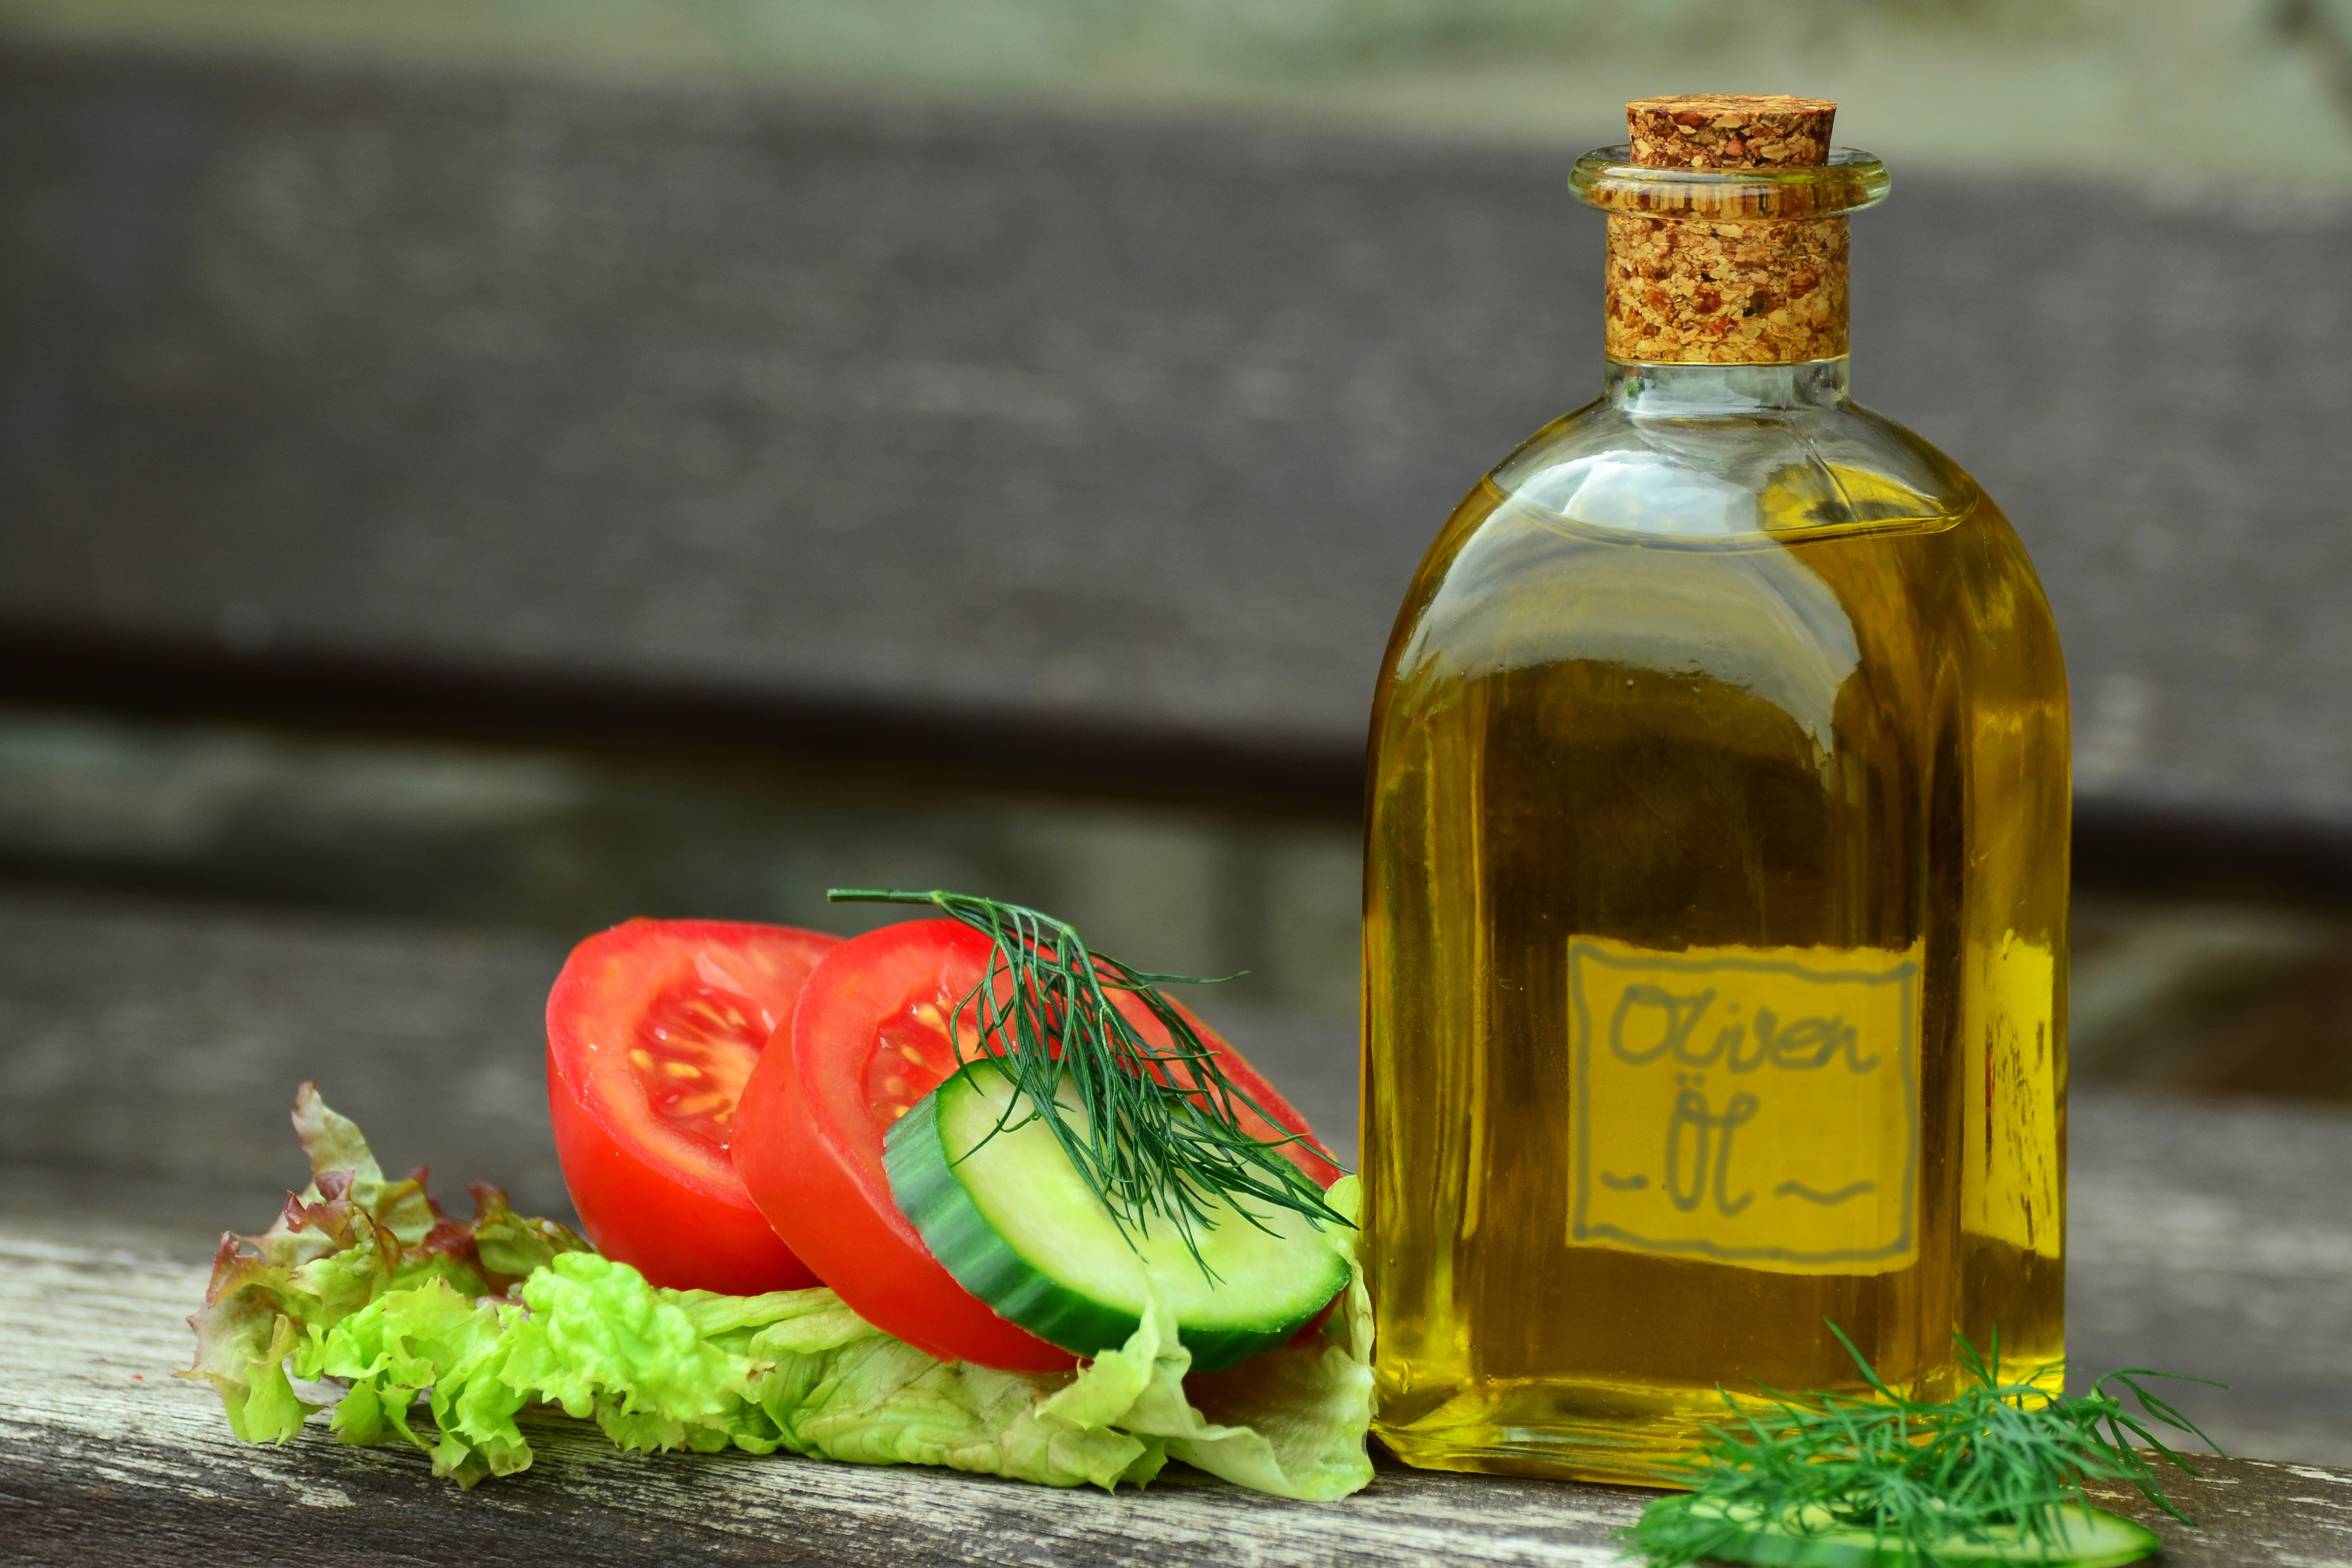
glass, food, salad, mediterranean, produce, bottle, gourmet, healthy, eat, delicious, still life, tomatoes, oil, olive oil, vitamins, ingredients, filled, flowering plant, glass bottles, salad dressing